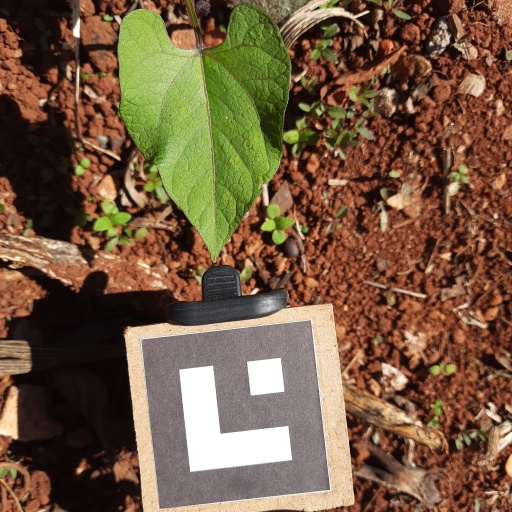
Observations: wavy surface, no eating holes, under sunlight